Great Lakes Patrol

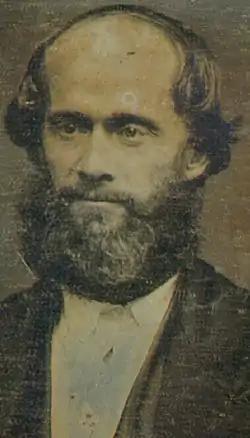
"James Strang in 1856."

The "Michigan" was also involved in the Beaver-Mackinac War. In 1850 James Strang crowned himself the king of Beaver Island, at the head of Lake Michigan. Eventually he began forcing his radical beliefs on some of his mainstream Mormon followers, known as Strangites. The commander of the "Michigan" was ordered to arrest Strang in May 1851, which was done without conflict. Strang was held in custody for some time and then released, but on Monday, June 16, 1856, he was assassinated at St. James, in front of the "Michigan". Captain Charles H. McBlair, commander of the gunboat, had invited the king aboard the ship. He was shot in the back with a pistol at close range as he was waiting on the docks. The assassins, Alexander Wentworth and "Dr. J. Atkyn [sic]", who were said to be blackmailing the Strangites, fled to the "Michigan" for sanctuary. They were later released at Mackinaw without being charged. Strang was shot three times, once in the head, but survived for three weeks before dying on July 9 from his injuries.